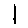
Label: 1